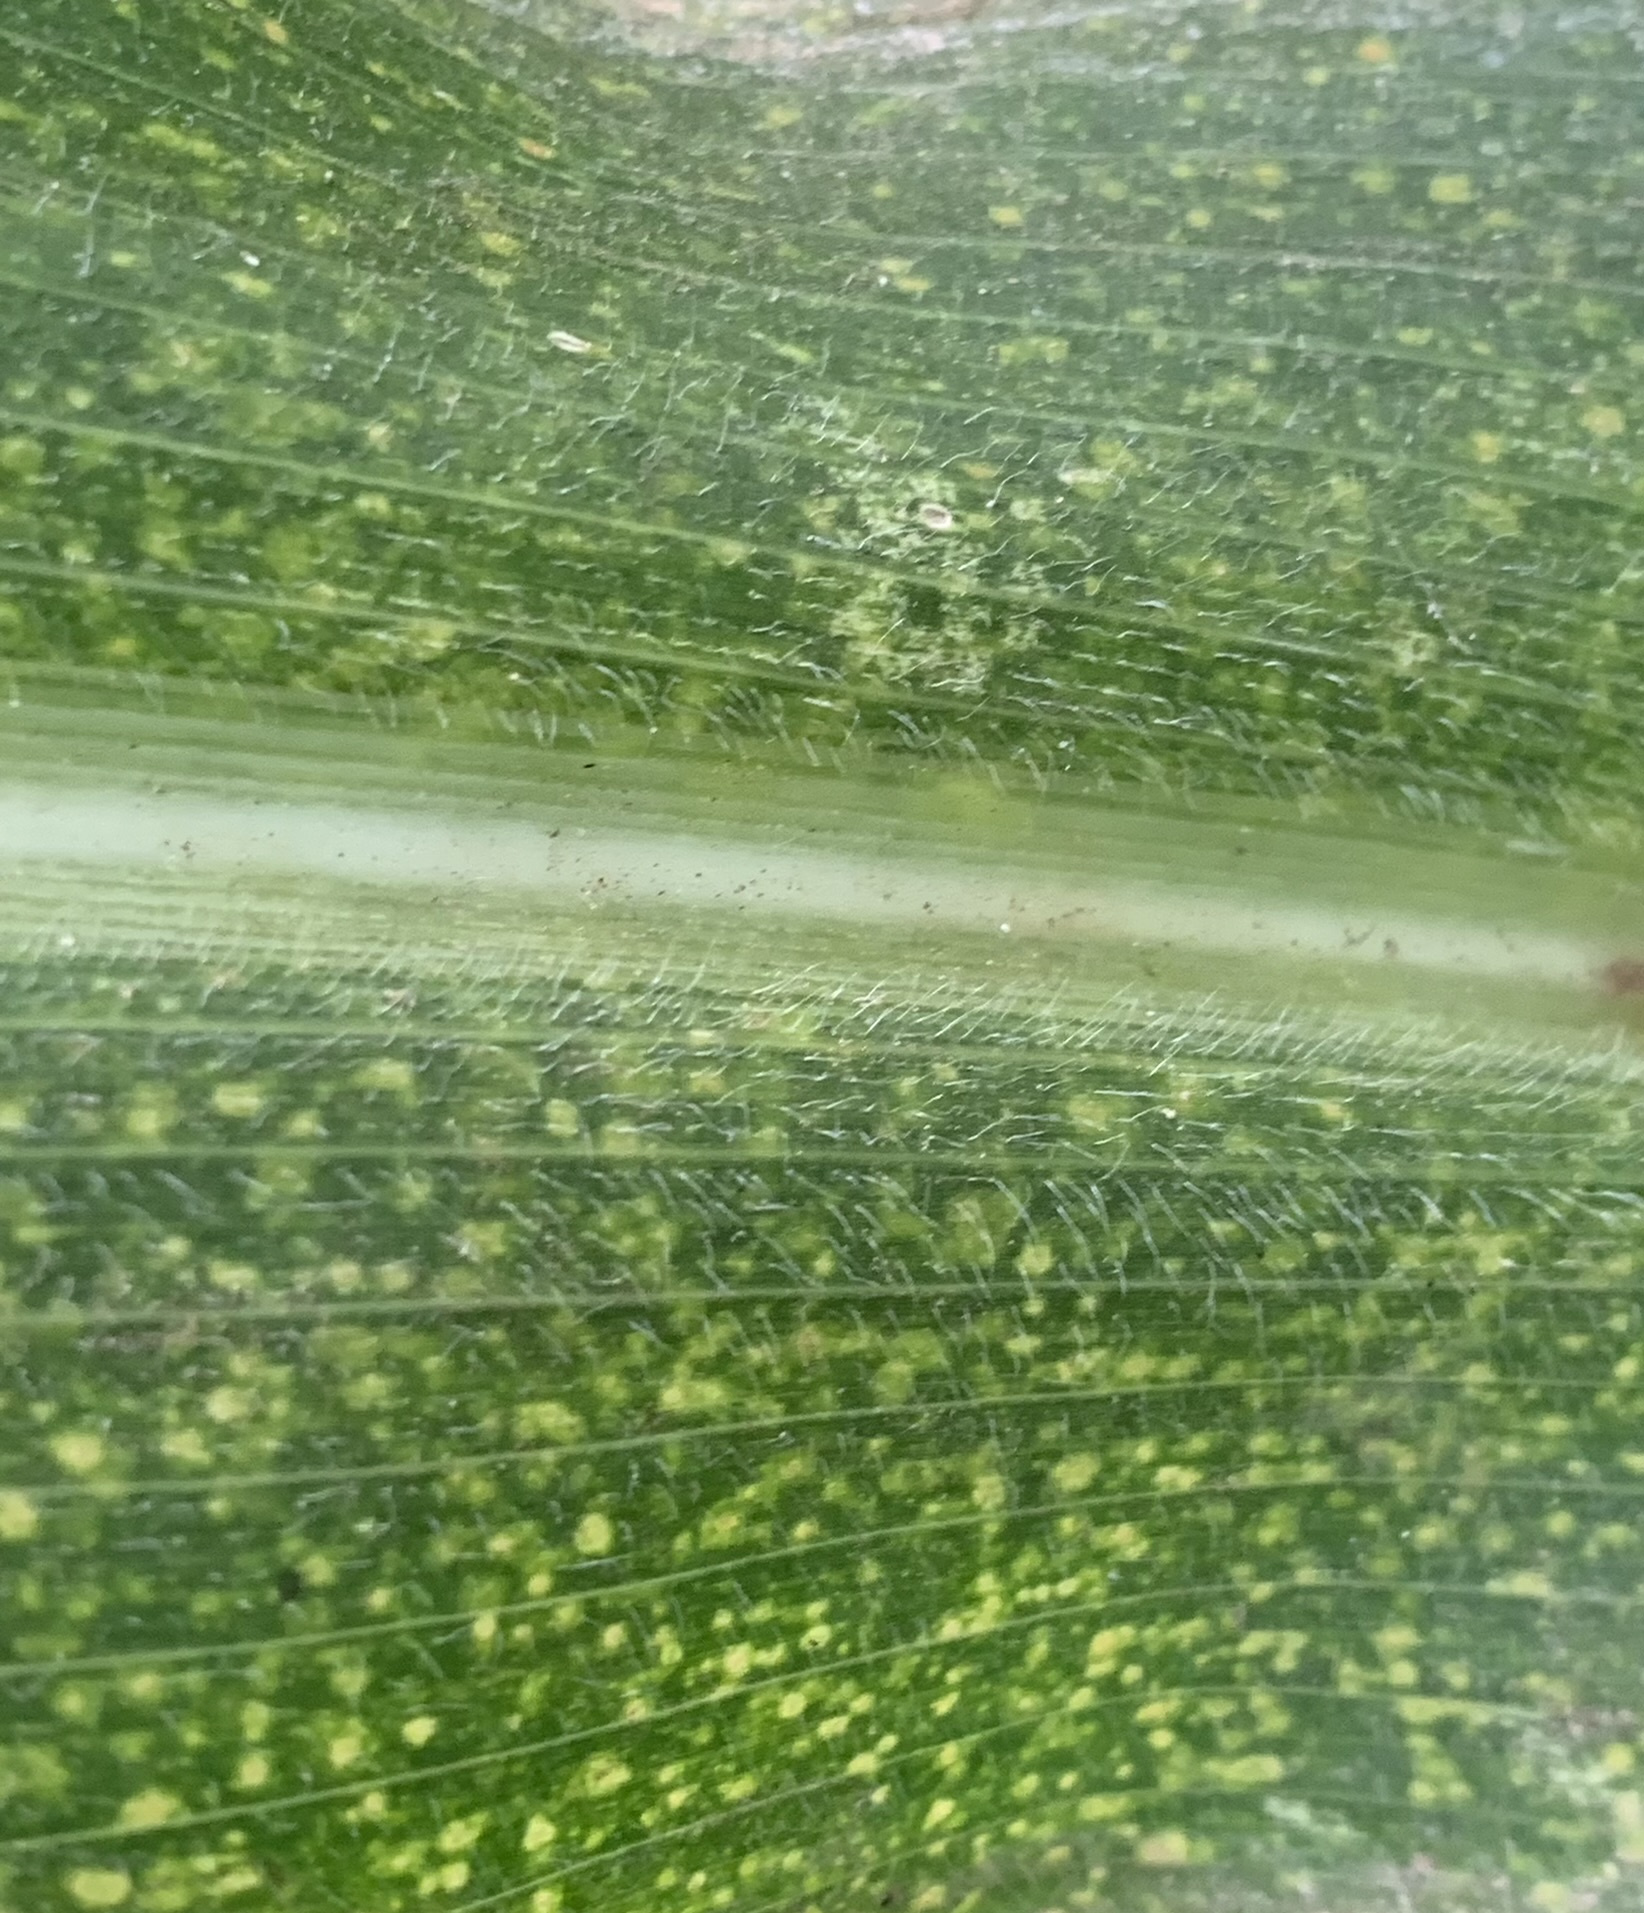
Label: MLN